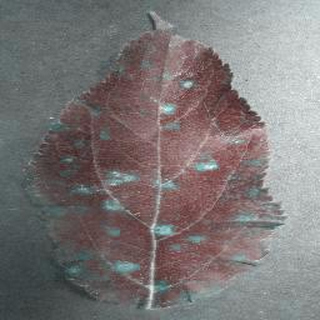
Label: apple_cedar_apple_rust